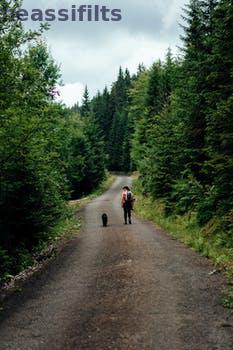
Label: Watermark